Nosson Tzvi Finkel (Mir)

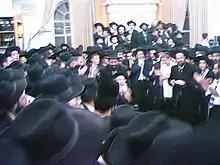
Rabbi Nosson Tzvi Finkel (center, in wheelchair) participates in a Simchat Beit HaShoeivah at the Mir in 2006.

When Finkel first came to the Mir at the age of 17 in 1960, enrollment was less than 200 students, of which 75 percent were "avreichim" (married students) and 25 percent were undergraduates. When he became rosh yeshiva in 1990, enrollment stood at approximately 1,200 students. At the time of his death, enrollment reached nearly 6,000 undergraduates and over 1,600 "avreichim". This growth is credited to Finkel's open-door policy as rosh yeshiva: whoever wished to learn at the Mir was welcome. Enrollment now includes Litvish, Hasidic, Ashkenazi, Sephardi and baalei teshuva students from Israel, the United States and Europe.